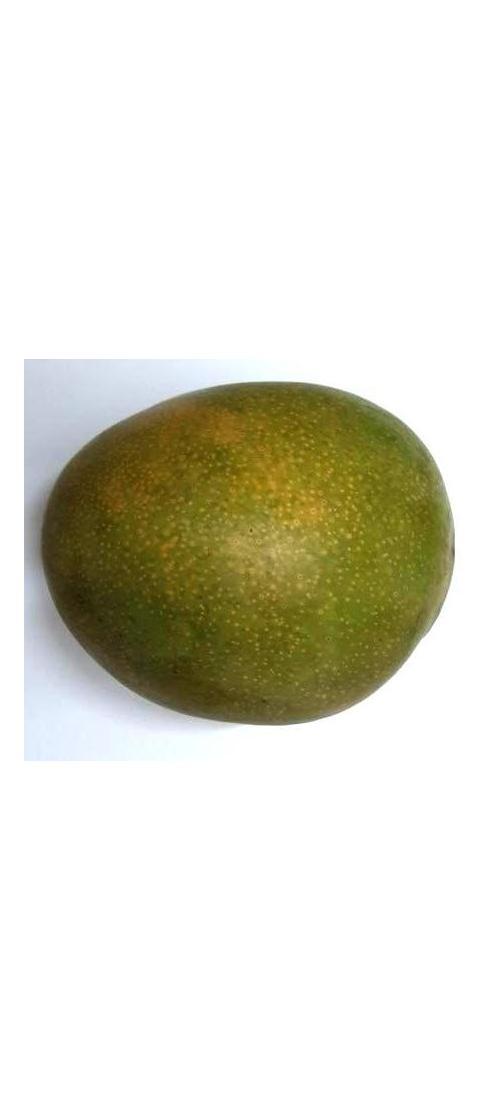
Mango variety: Bari-4